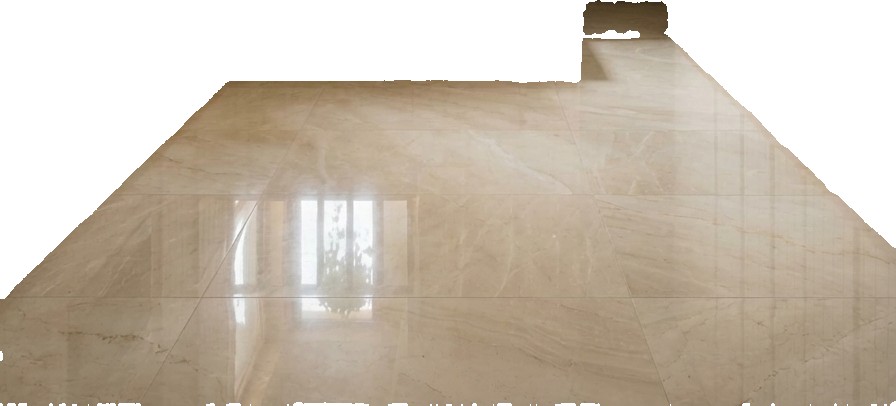
Surface category: floors